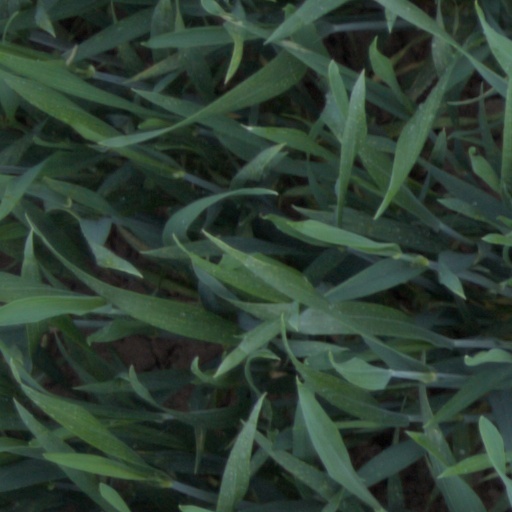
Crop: wheat